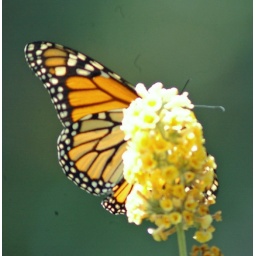
my usual butterfly lens is in the shop......so i pulled out my old manual 600-1000 with a t-mount....I'm rusty with that lens